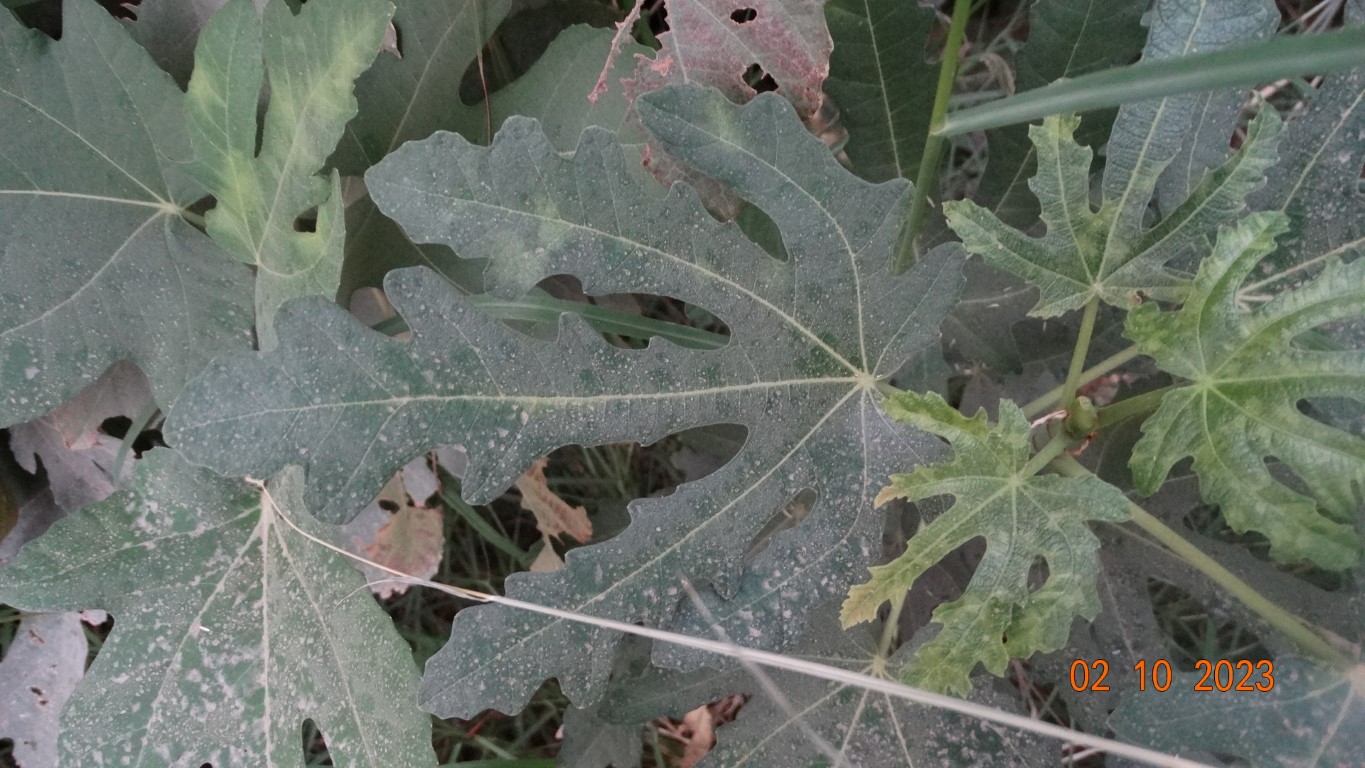
Label: healthy